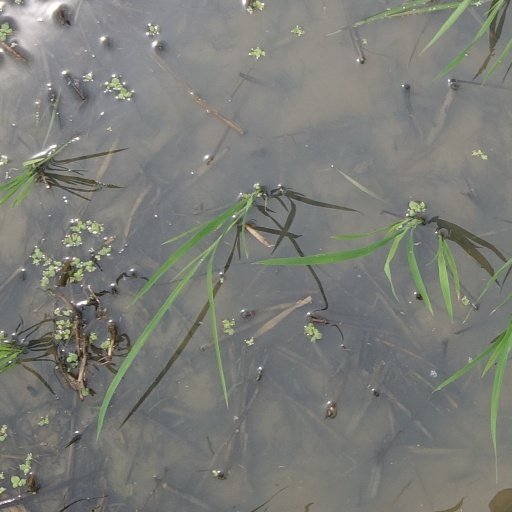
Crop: rice